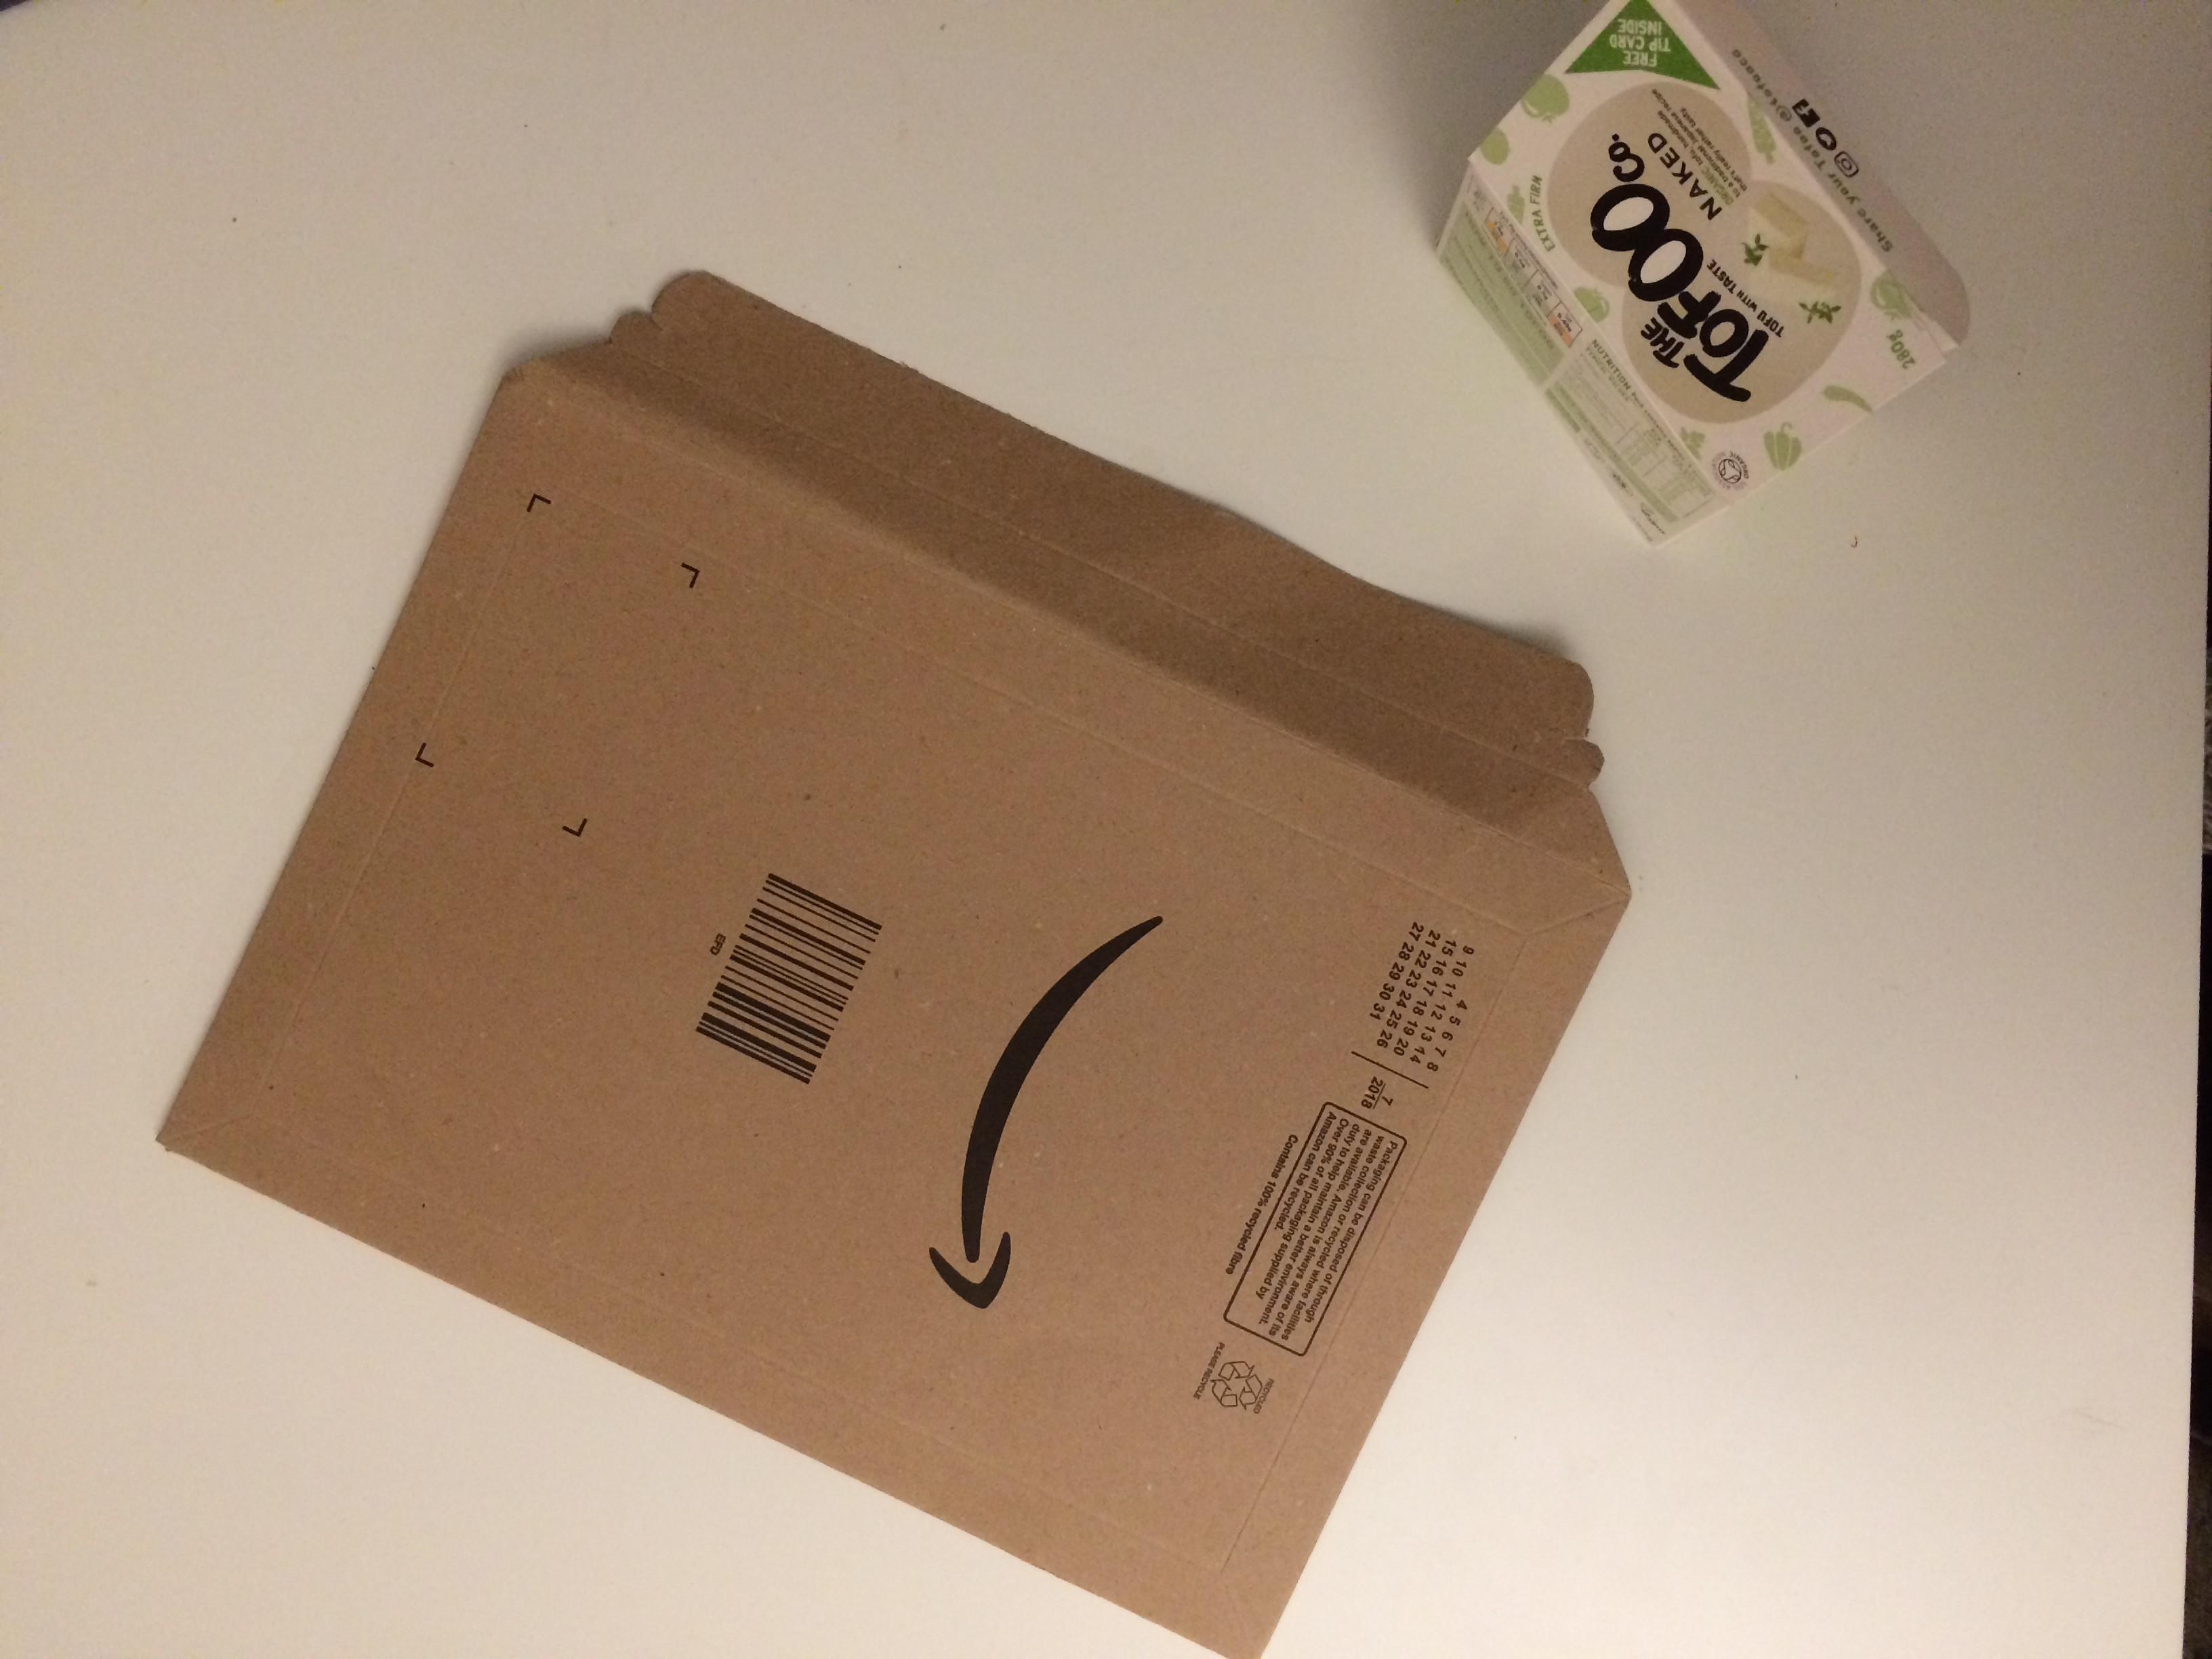
Object: Corrugated carton (Carton)

Object: Other carton (Carton)